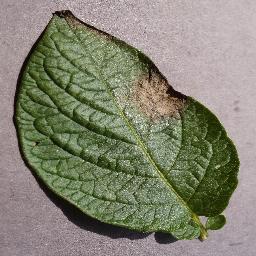
Label: Potato___Late_blight